Gassendi (crater)

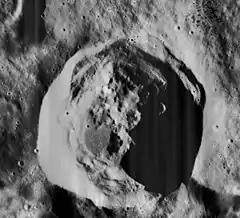
Gassendi A from Lunar Orbiter 5

Gassendi is a large lunar impact crater feature located at the northern edge of Mare Humorum. The crater was named after French astronomer Pierre Gassendi by the IAU in 1935. The formation has been inundated by lava during the formation of the mare, so only the rim and the multiple central peaks remain above the surface. The outer rim is worn and eroded, although it retains a generally circular form. A smaller crater – Gassendi A – intrudes into the northern rim, and joins a rough uplift at the northwest part of the floor. The crater pair bear a curious resemblance to a diamond ring.